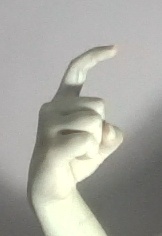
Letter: ra